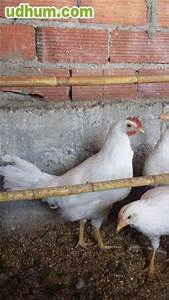
Label: gallina